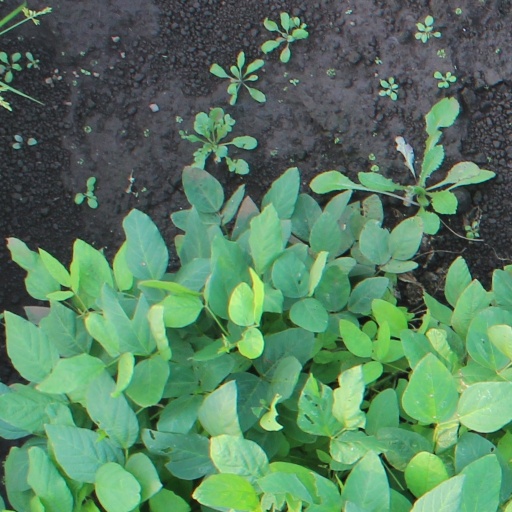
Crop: soybean